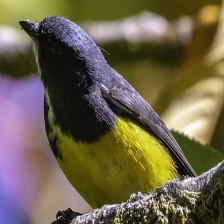
Species: YELLOW BELLIED FLOWERPECKER
Scientific name: DICAEUM MELANOXANTHUM